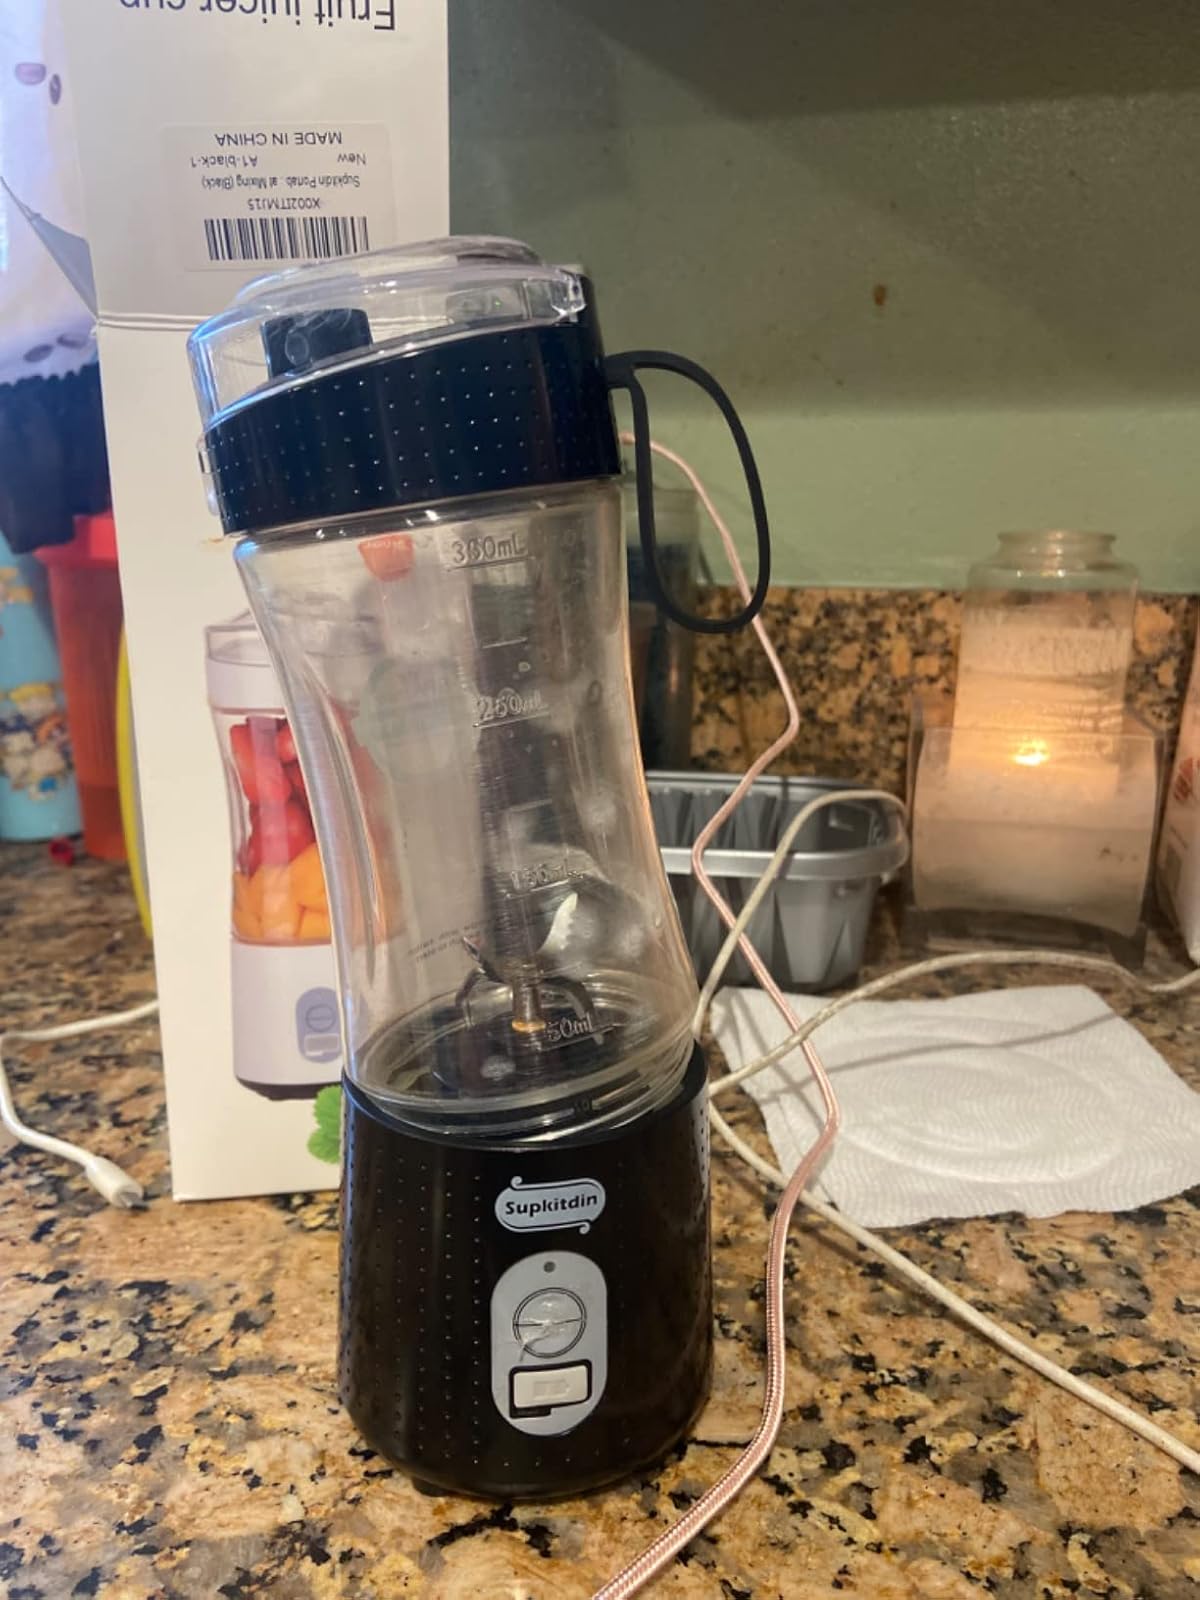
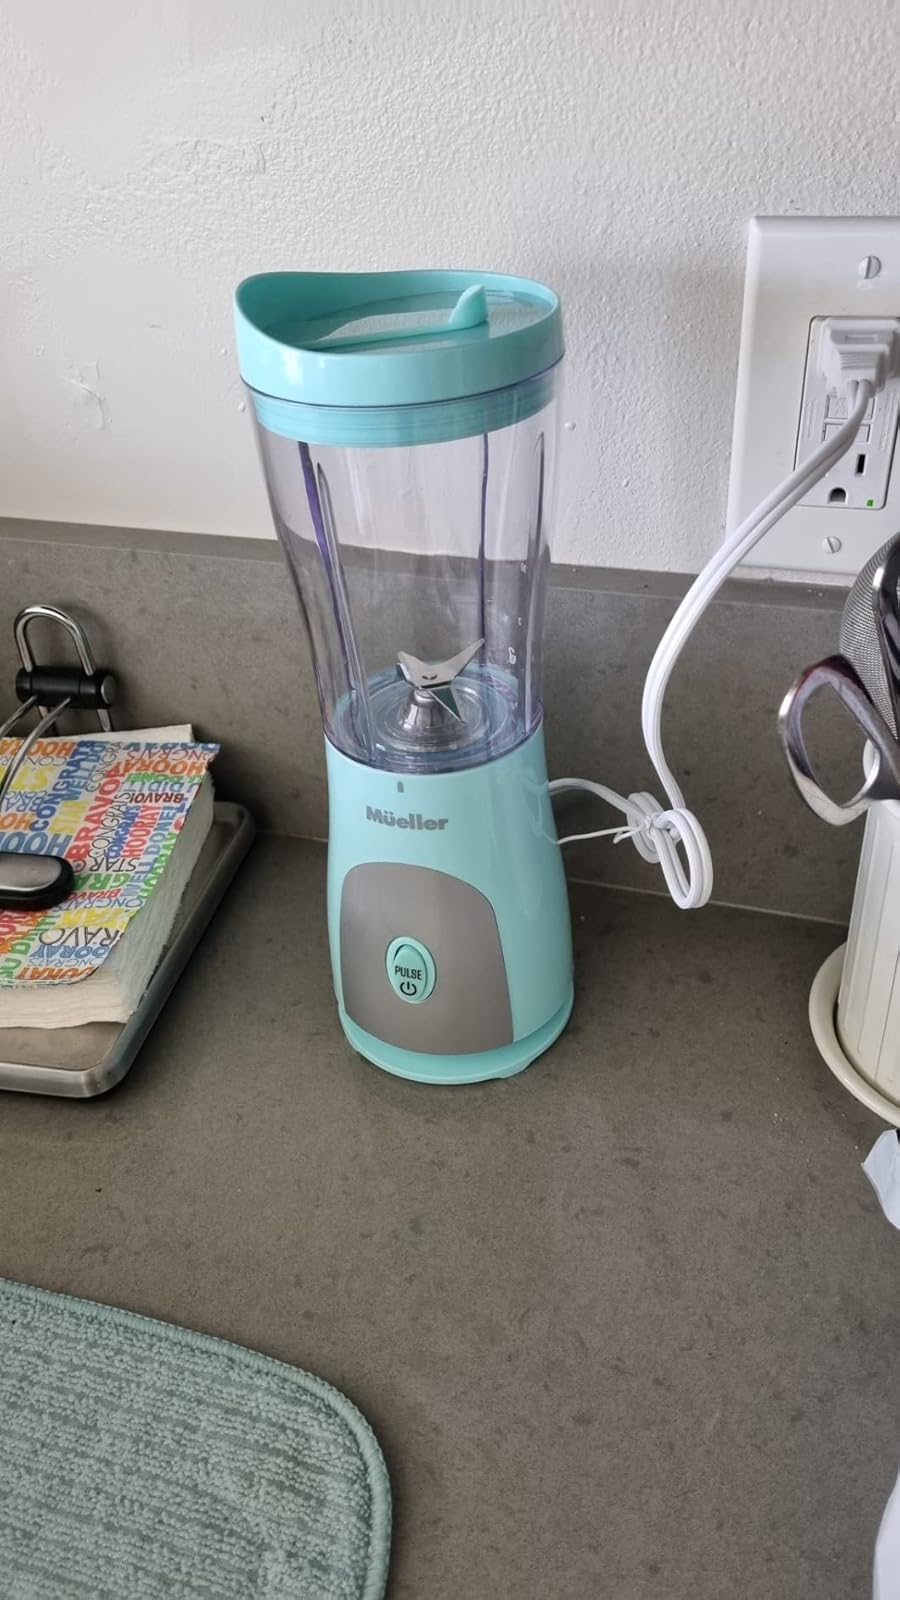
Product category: items_blender
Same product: no